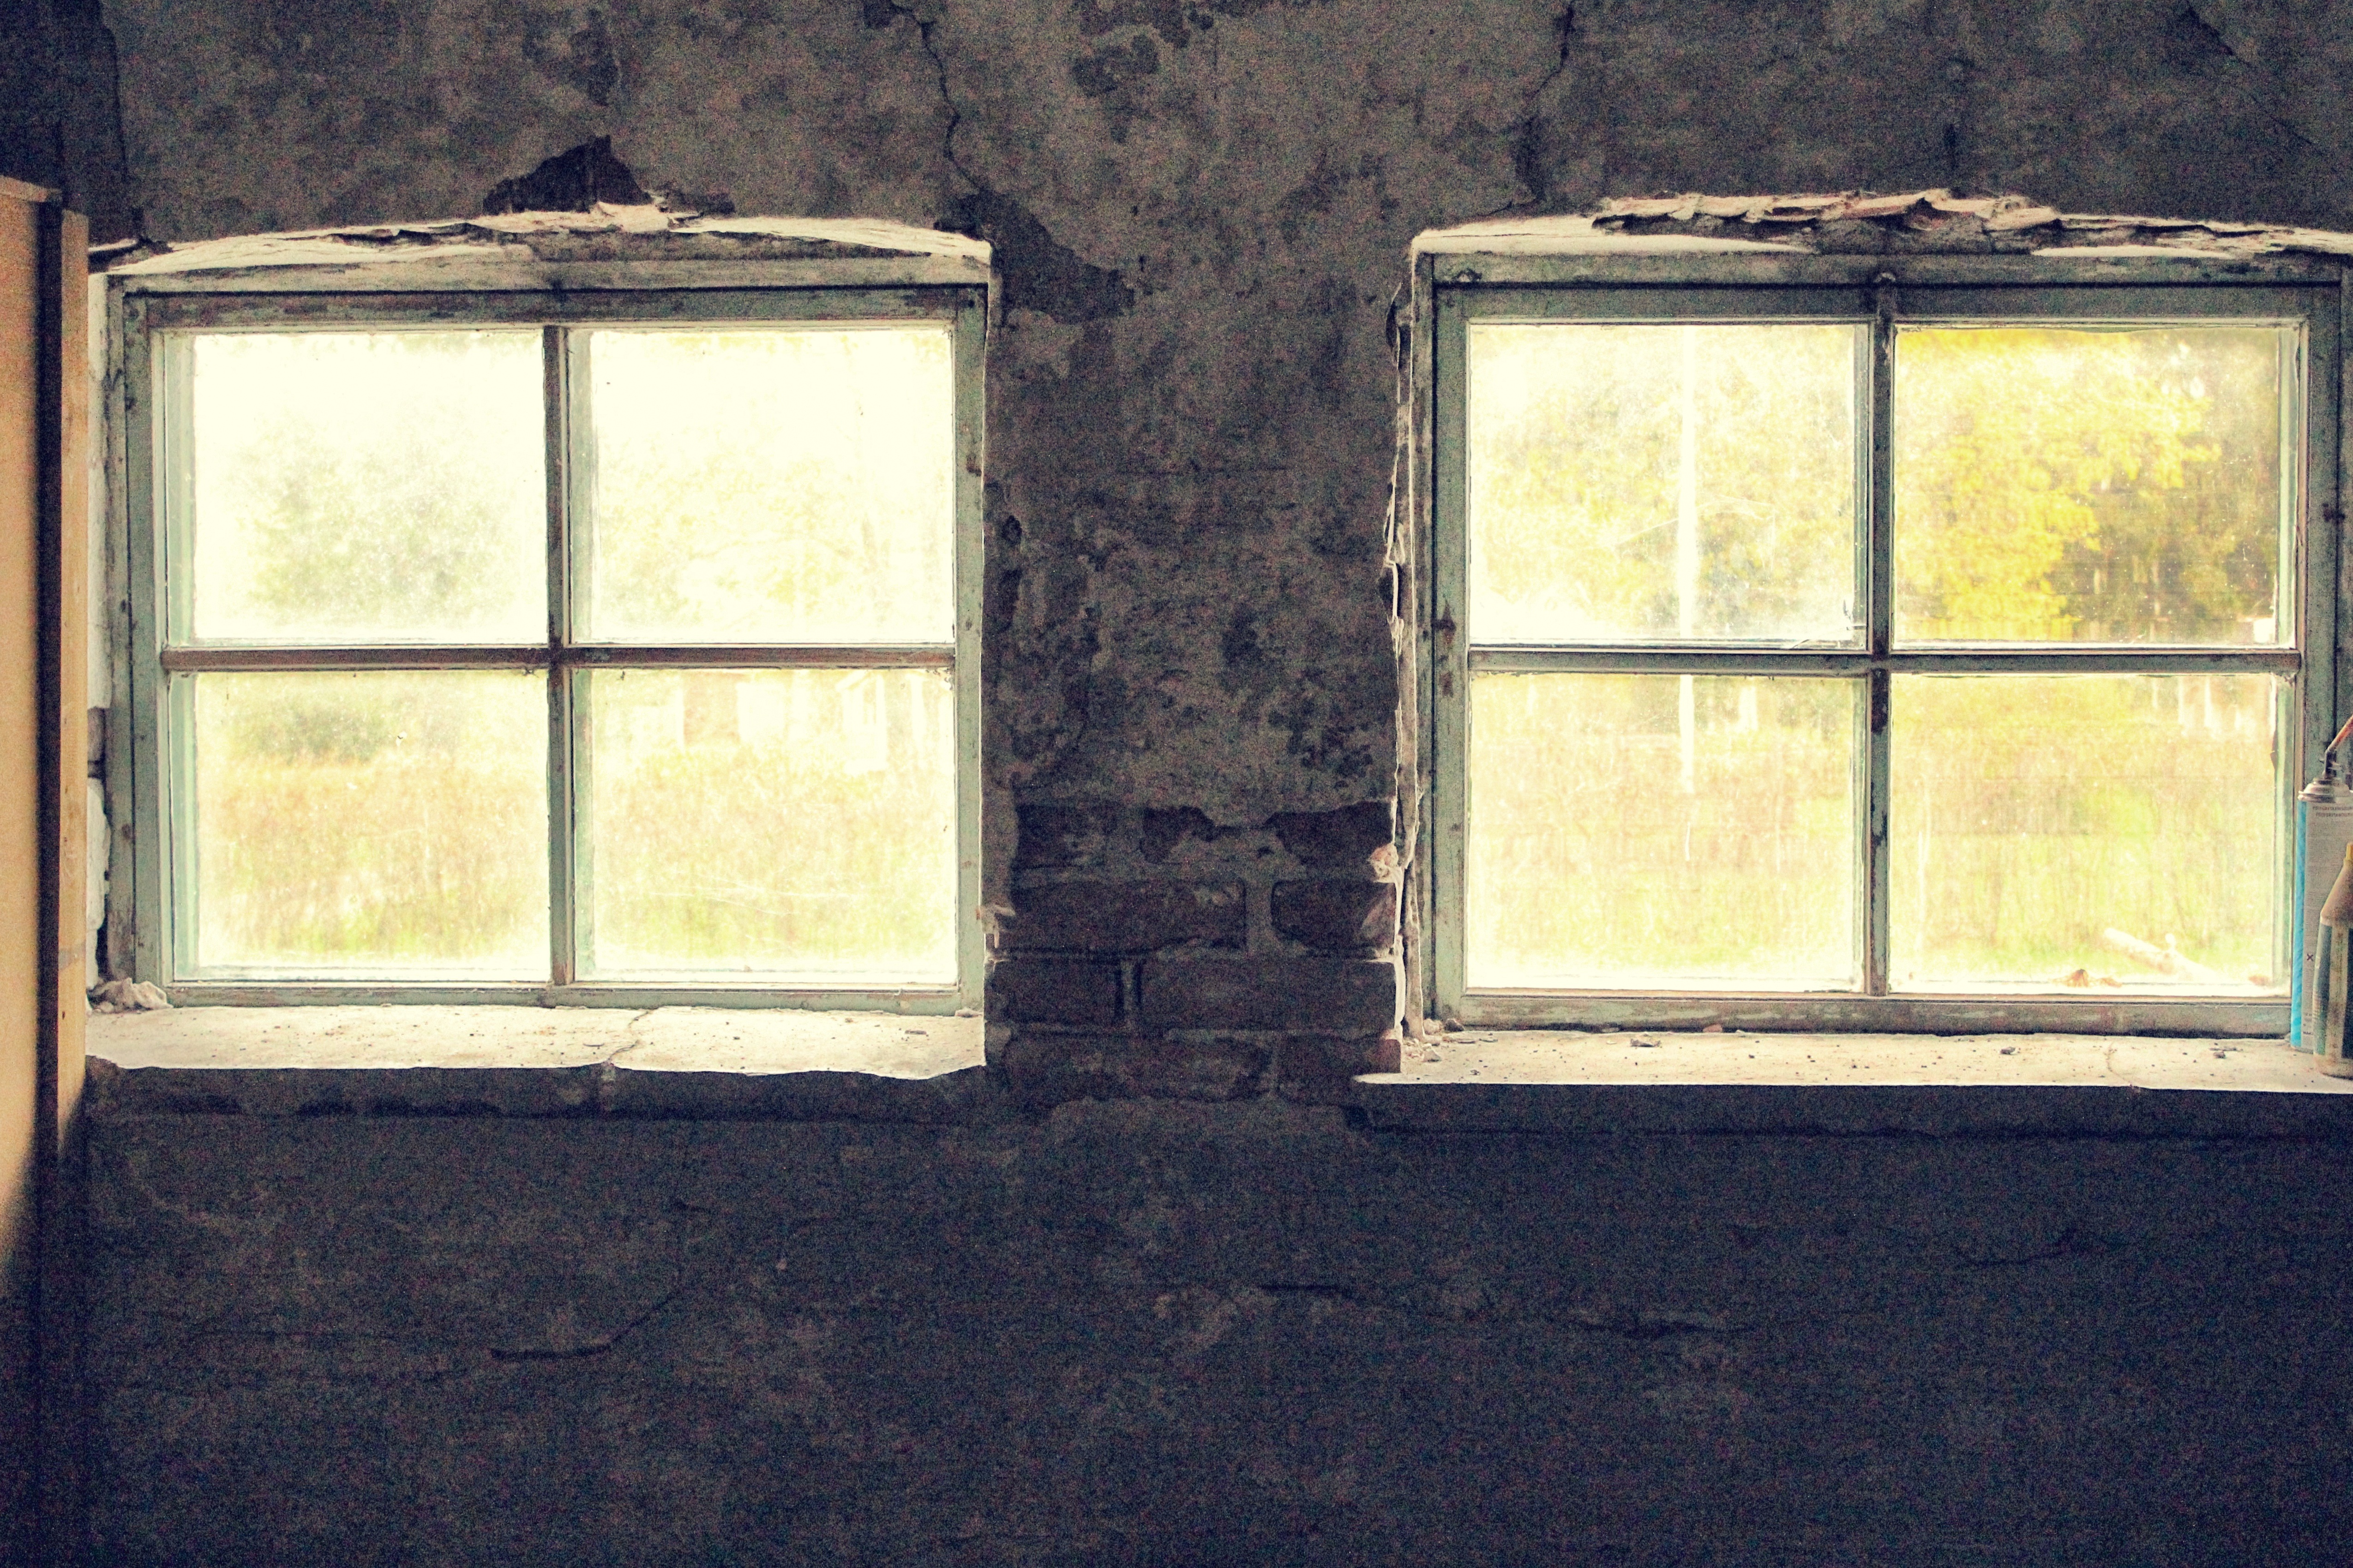
light, house, interior, window, glass, building, old, wall, color, frame, lighting, interior design, windows, symmetry, picture frame, brick walls, window covering